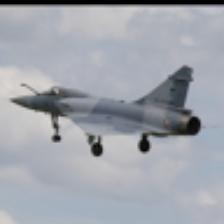
Label: NonHuman